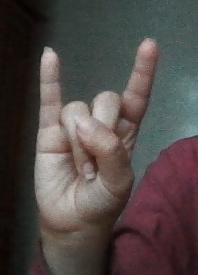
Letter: la